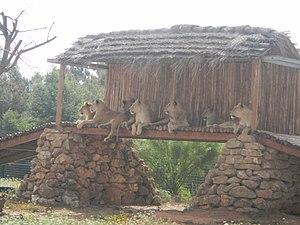
L'équipe du Maroc de football, surnommée « les Lions de l'Atlas » en référence aux lions qui vivent dans l'Atlas et également au Maroc est l'équipe nationale qui représente le Maroc dans les compétitions internationales masculines de football.
Le Lion de l'Atlas, également appelé Lion de Barbarie, est une sous-espèce de lion, aujourd'hui éteinte à l'état sauvage. On le trouvait autrefois sur toute l'Afrique du Nord. Les derniers spécimens sauvages ont disparu vers le milieu du XXᵉ siècle. Moins d'une centaine de lions de l'Atlas subsistent en captivité.